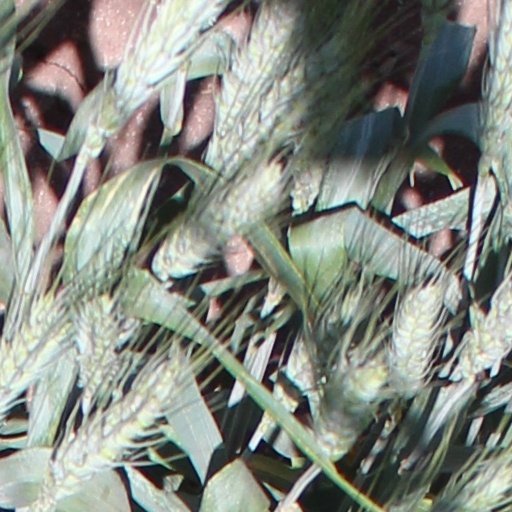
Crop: wheat